Dr. John and Viola Phillips House and Office

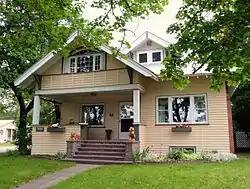
The Phillips House in 2015

The Dr. John and Viola Phillips House and Office, at S. 337 Spokane Ave. in Newport, Washington, is a historic house built in 1914. It includes Bungalow/craftsman architecture. It was listed on the National Register of Historic Places in 19.